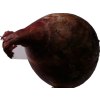
Label: red_onion